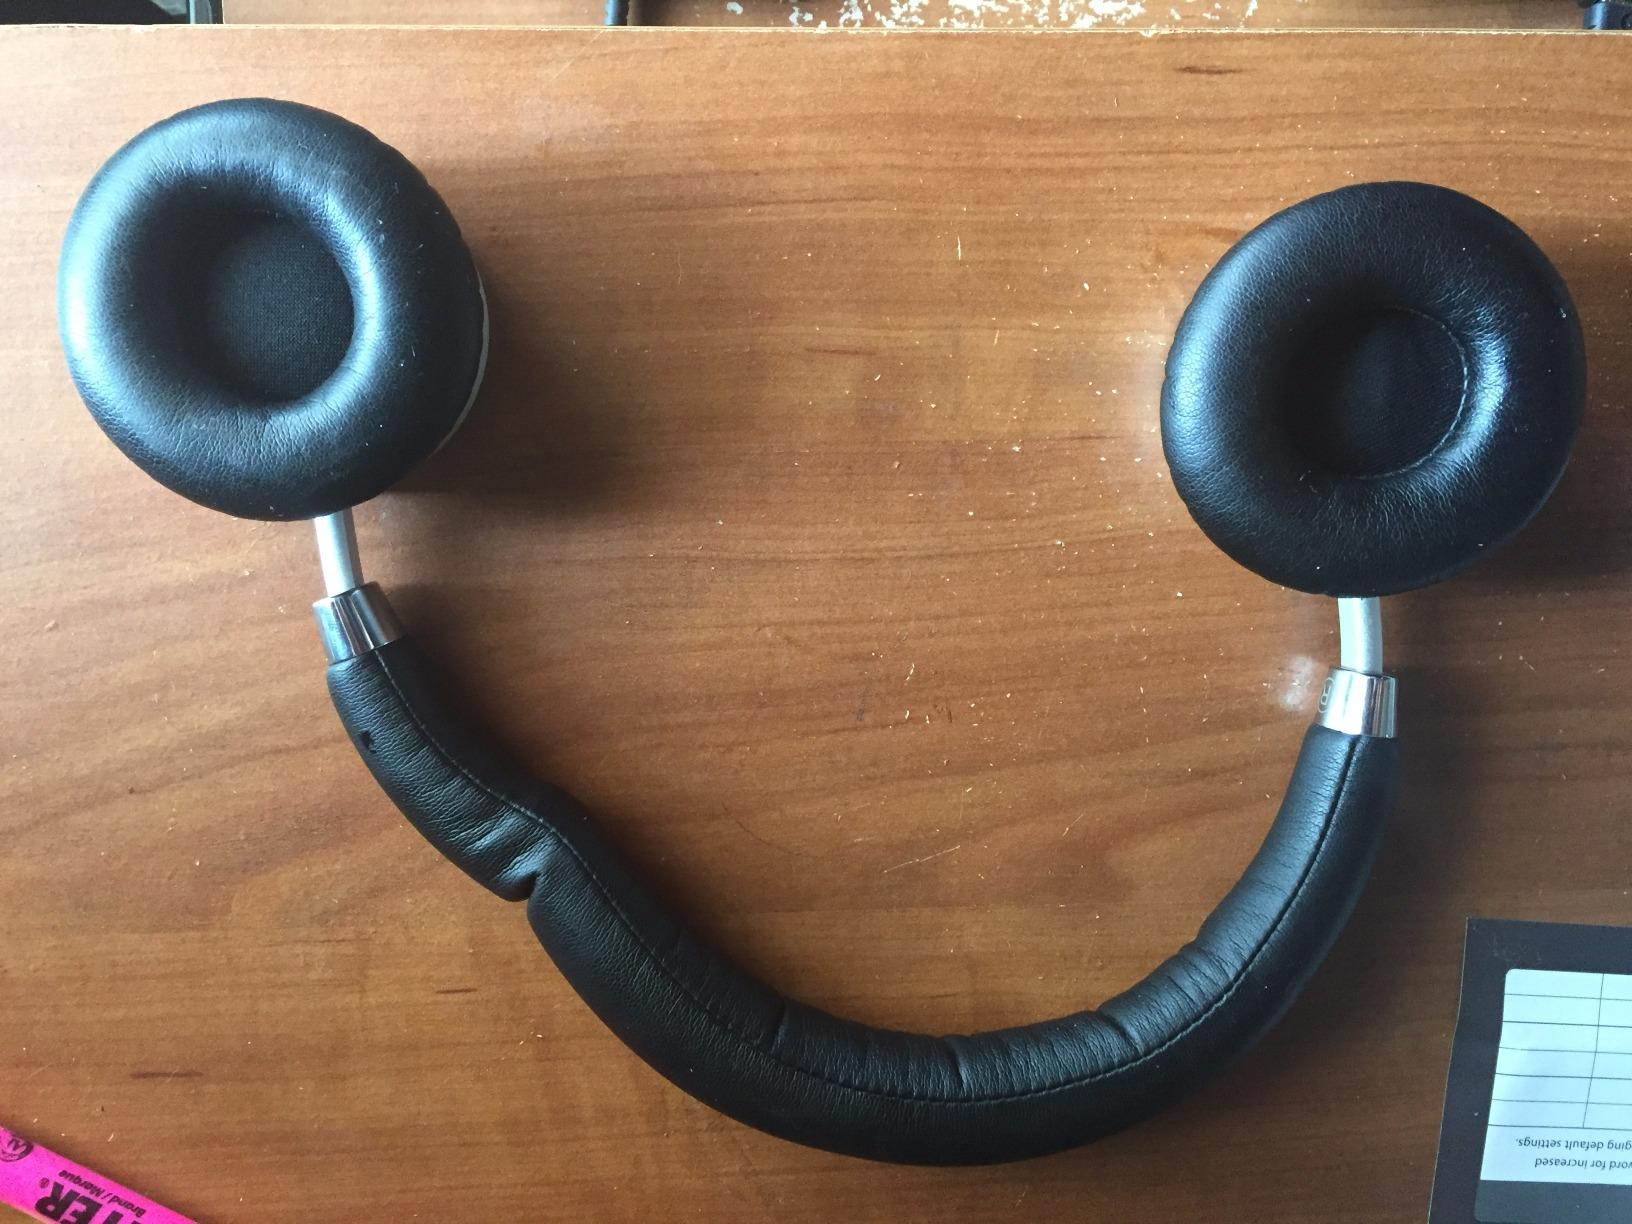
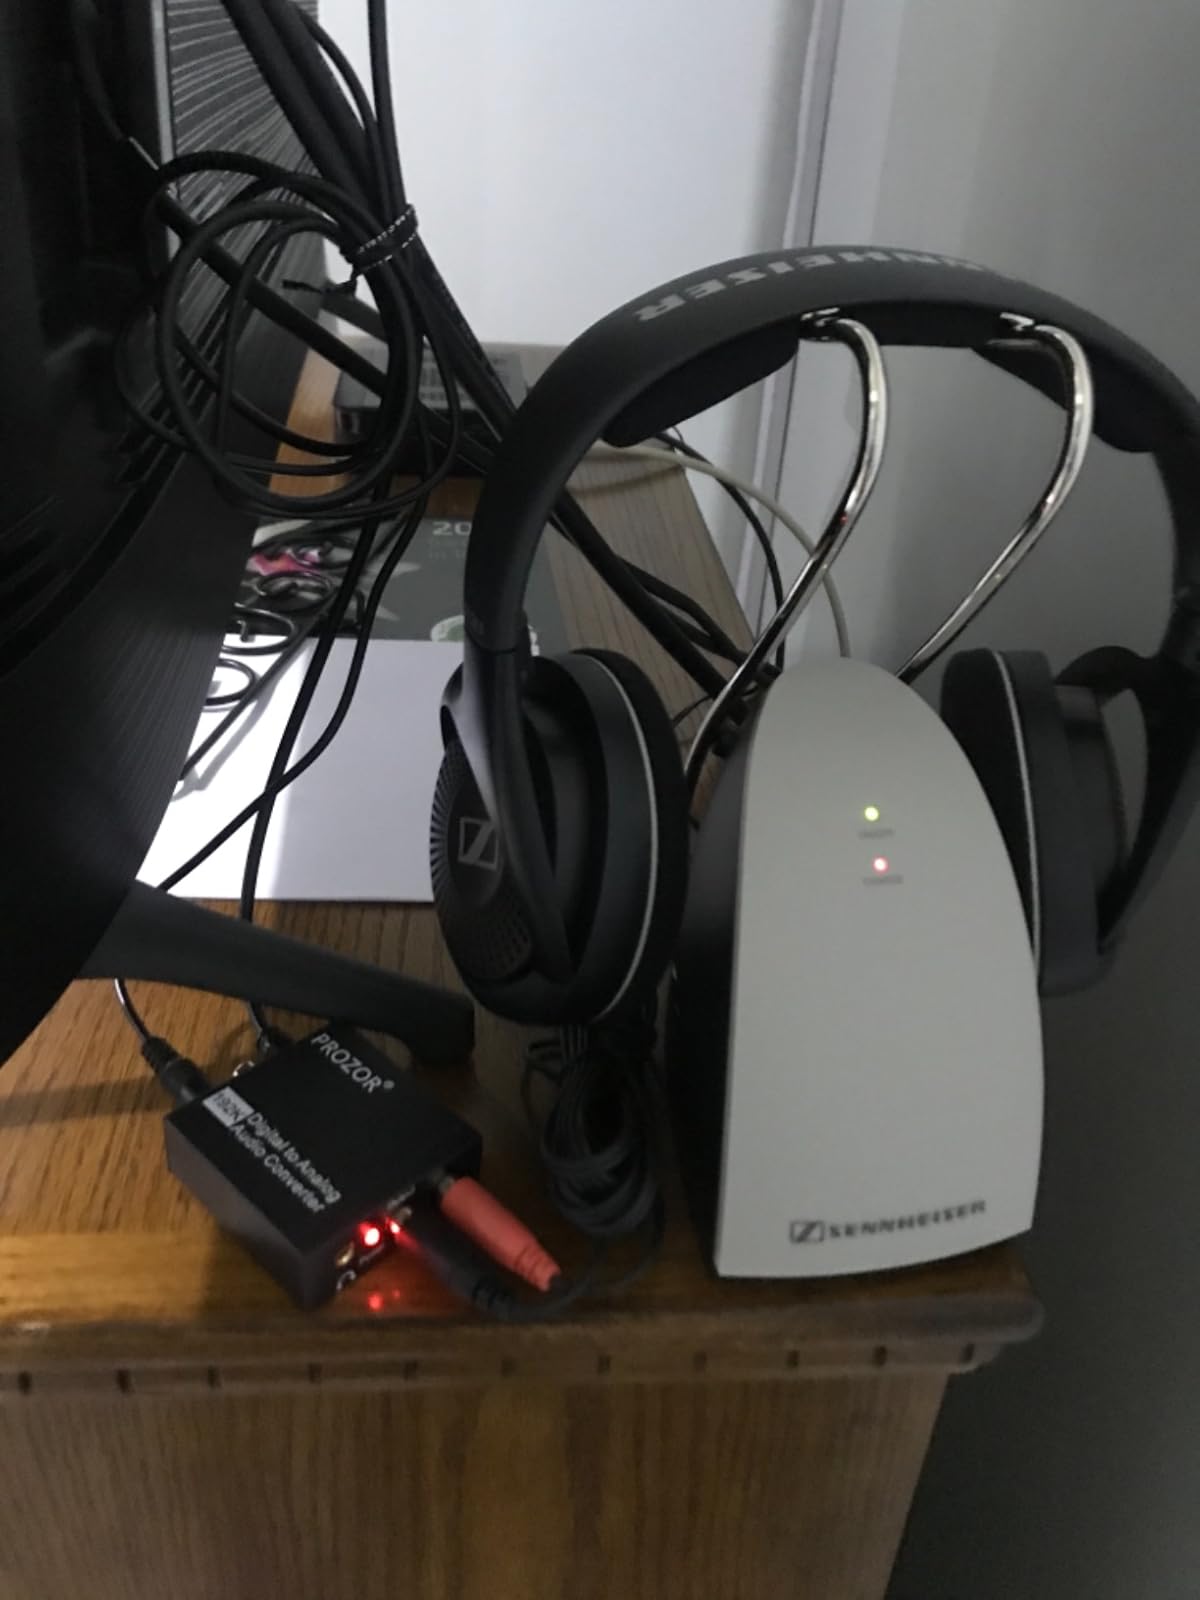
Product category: headphones
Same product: no